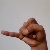
The image shows a hand gesture representing the letter 'J' in Indian Sign Language.